Esther Lurie

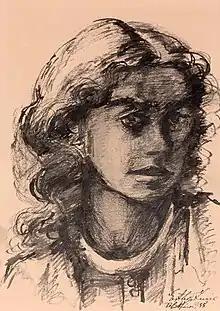
Self-portrait drawn in the 1930s

Born in Liepāja in 1913, Lurie was one of five children in a religious Jewish family. She studied at the Ezra Gymnasium in Riga, a Hebrew day school, and developed her artistic talent from the age of fifteen. She continued refining her talents by studying theatre set design at the Institut des Arts Décoratifs (later known as La Cambre) and drawing at the Royal Academy of Fine Arts in Belgium from 1931 to 1934.